Volunteering

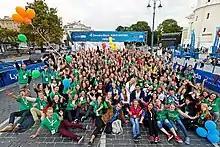
Volunteers at the Vilnius Marathon

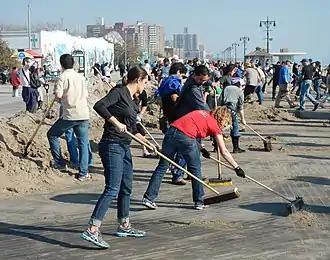
Volunteers sweep the boardwalk in Brooklyn after the 2012 Hurricane Sandy

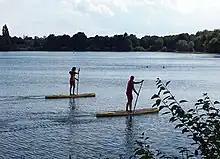
Semi-professional volunteering: Trained lifeguards of the German DLRG, the largest voluntary water rescue organization in the world, patrolling a public bathing area of a lake in Munich

Volunteering is an elective and freely chosen act of an individual or group giving their time and labor, often for community service. Many volunteers are specifically trained in the areas they work, such as medicine, education, or emergency rescue. Others serve on an as-needed basis, such as in response to a natural disaster.